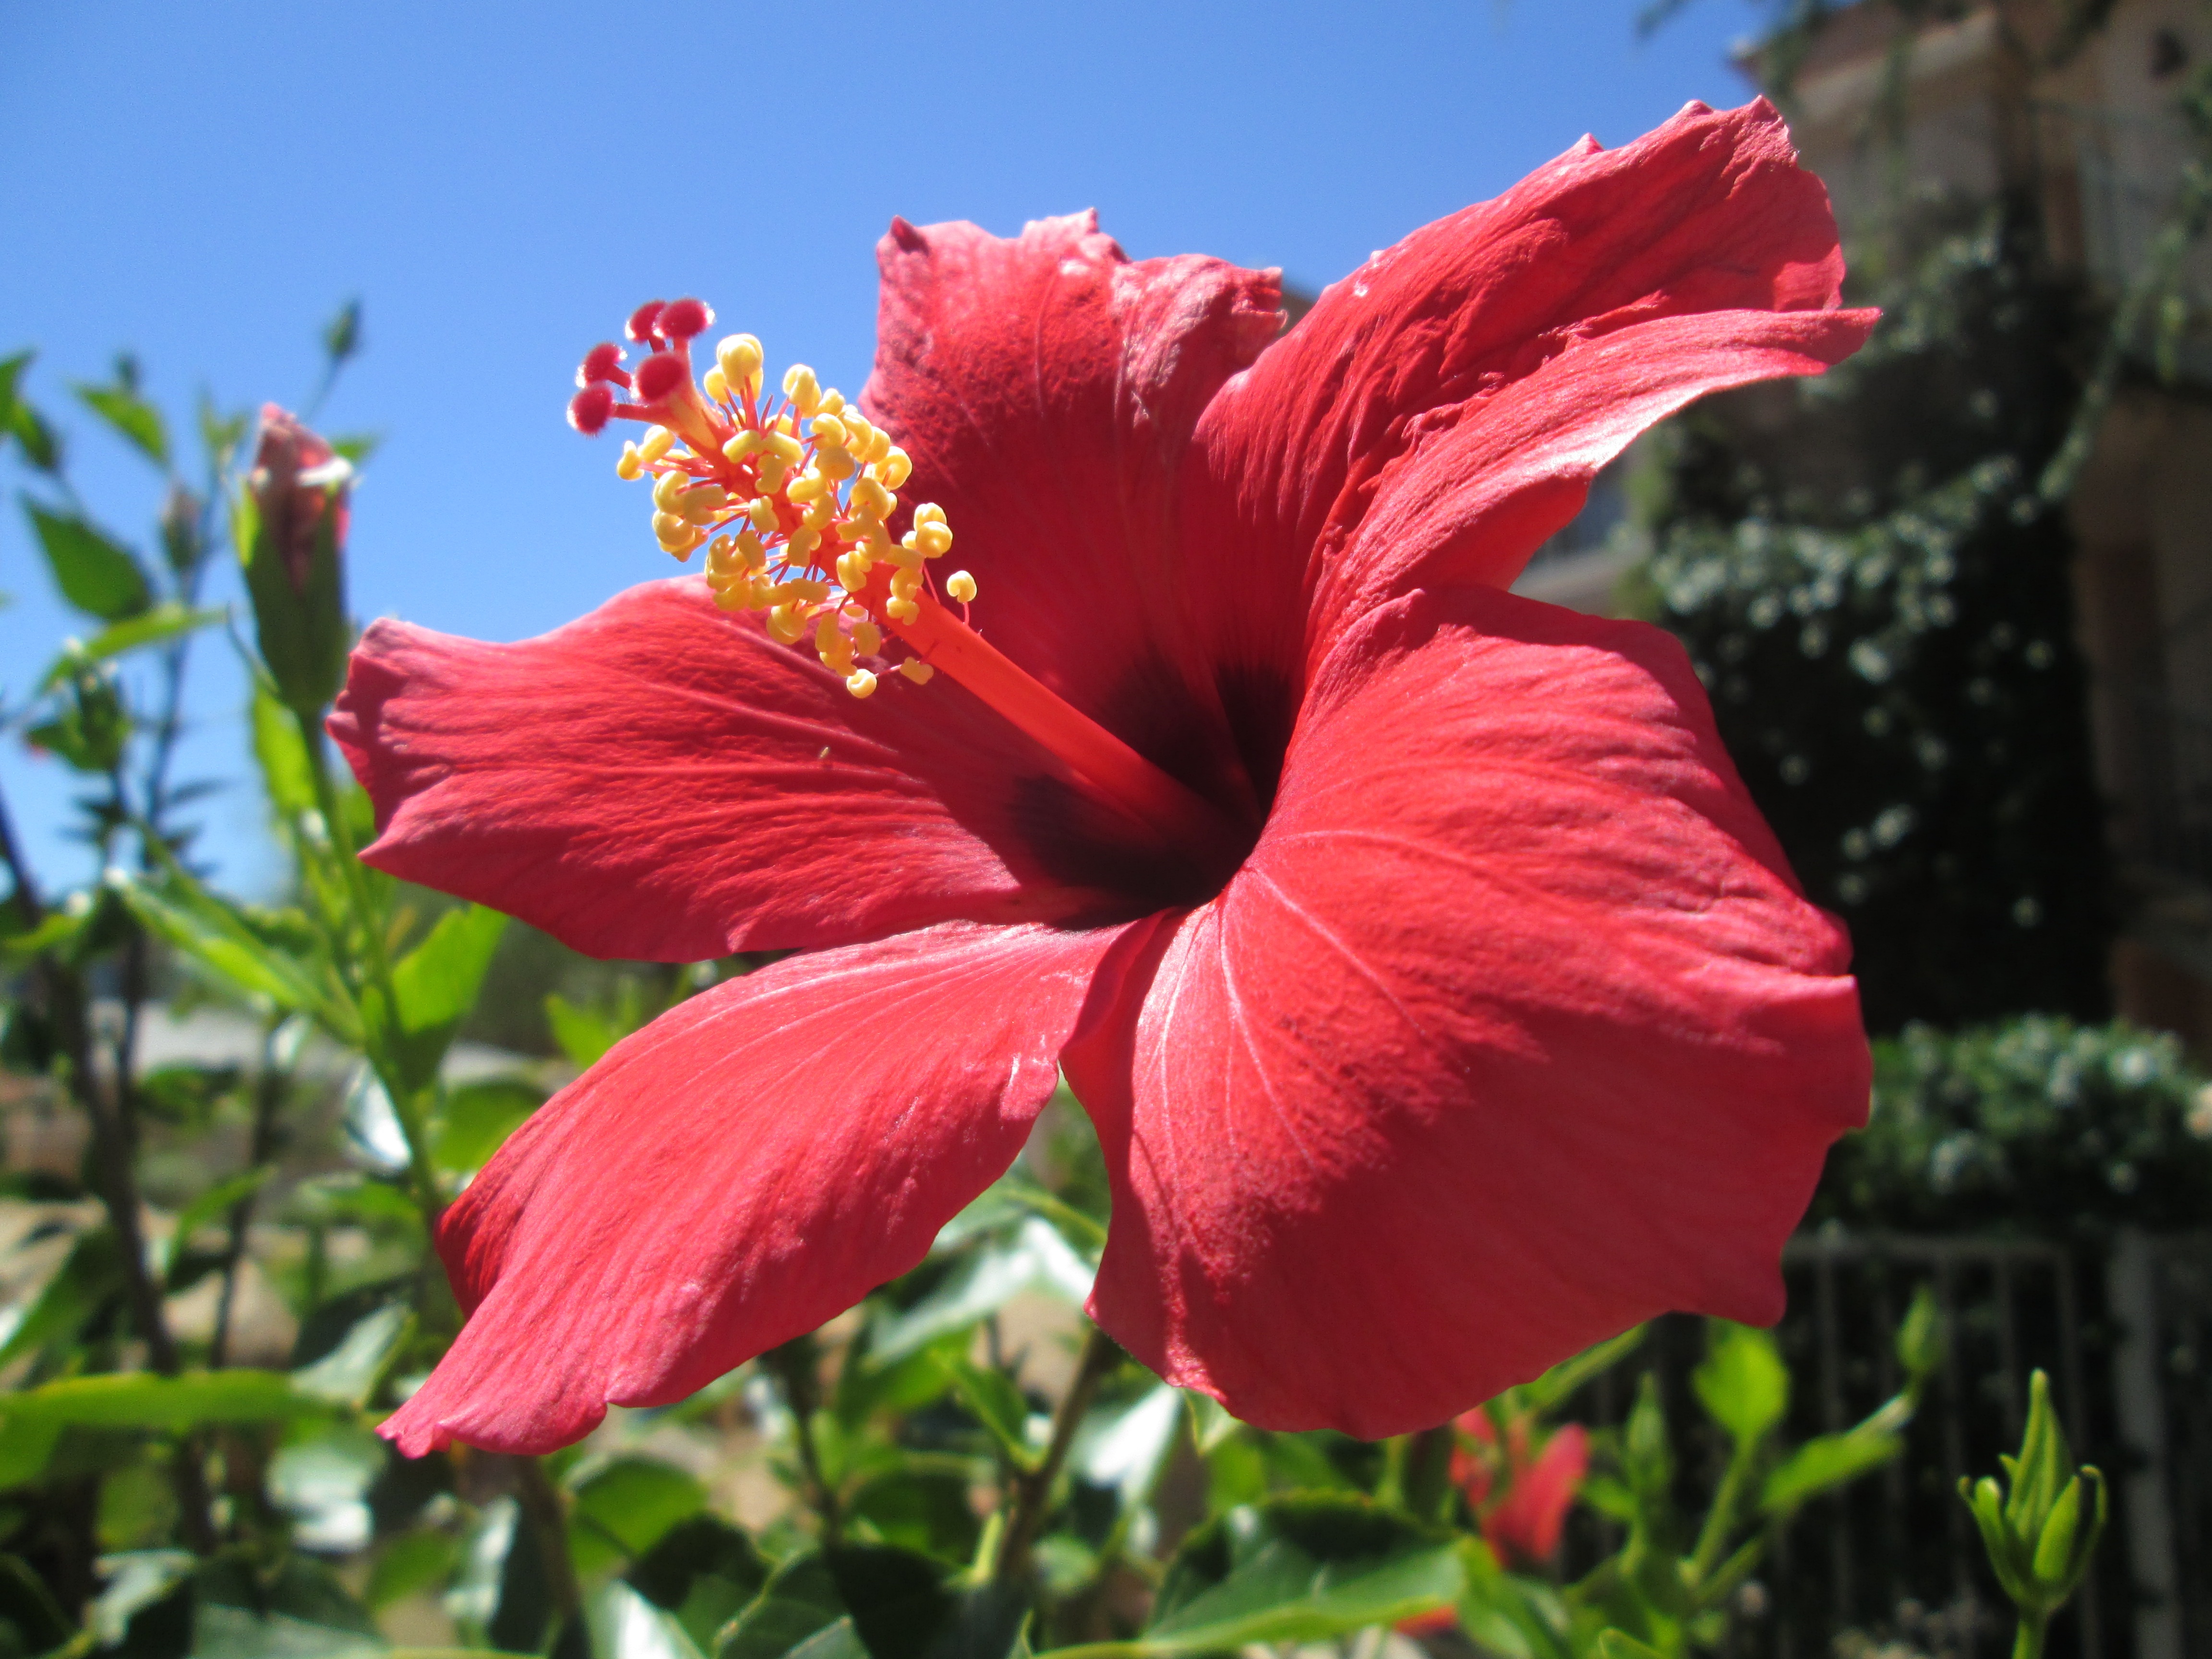
cactus, plant, arid, flower, petal, red, botany, flora, arizona, hibiscus, malvales, flowering plant, chinese hibiscus, land plant, mallow family